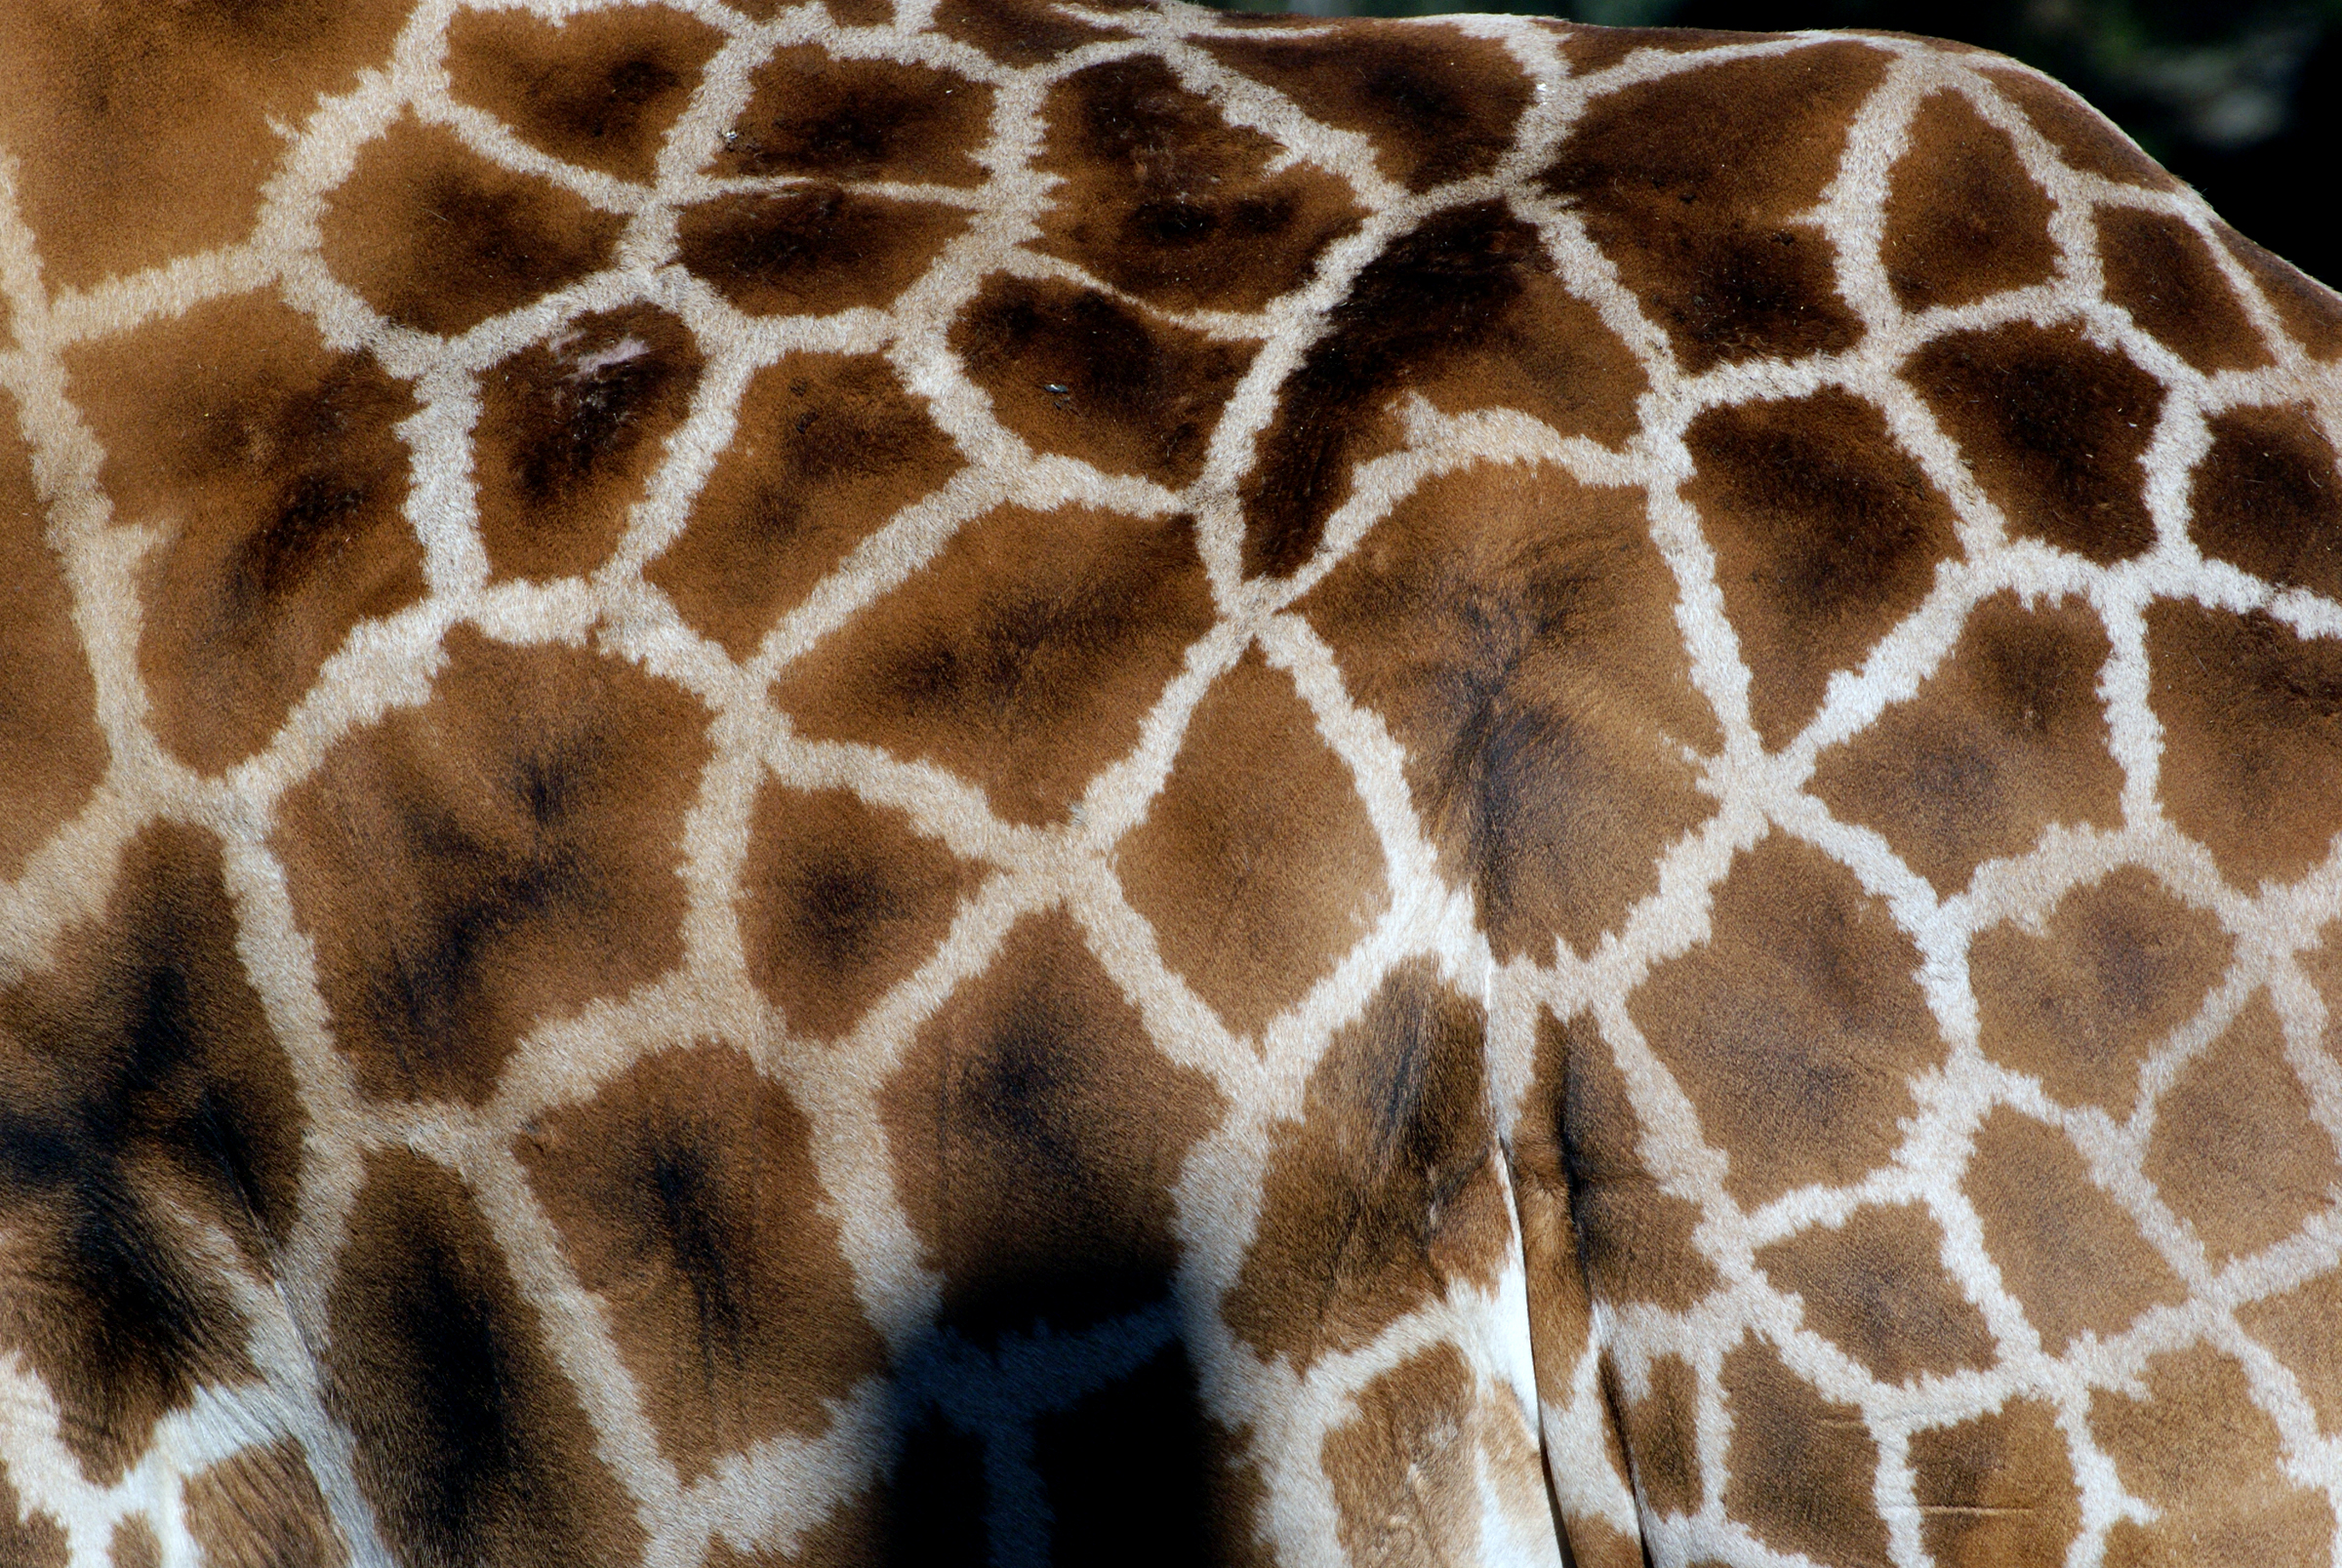
zoo, mammal, fauna, close up, giraffe, vertebrate, christchurch, giraffes, oranapark, wildlifeparks, giraffidae